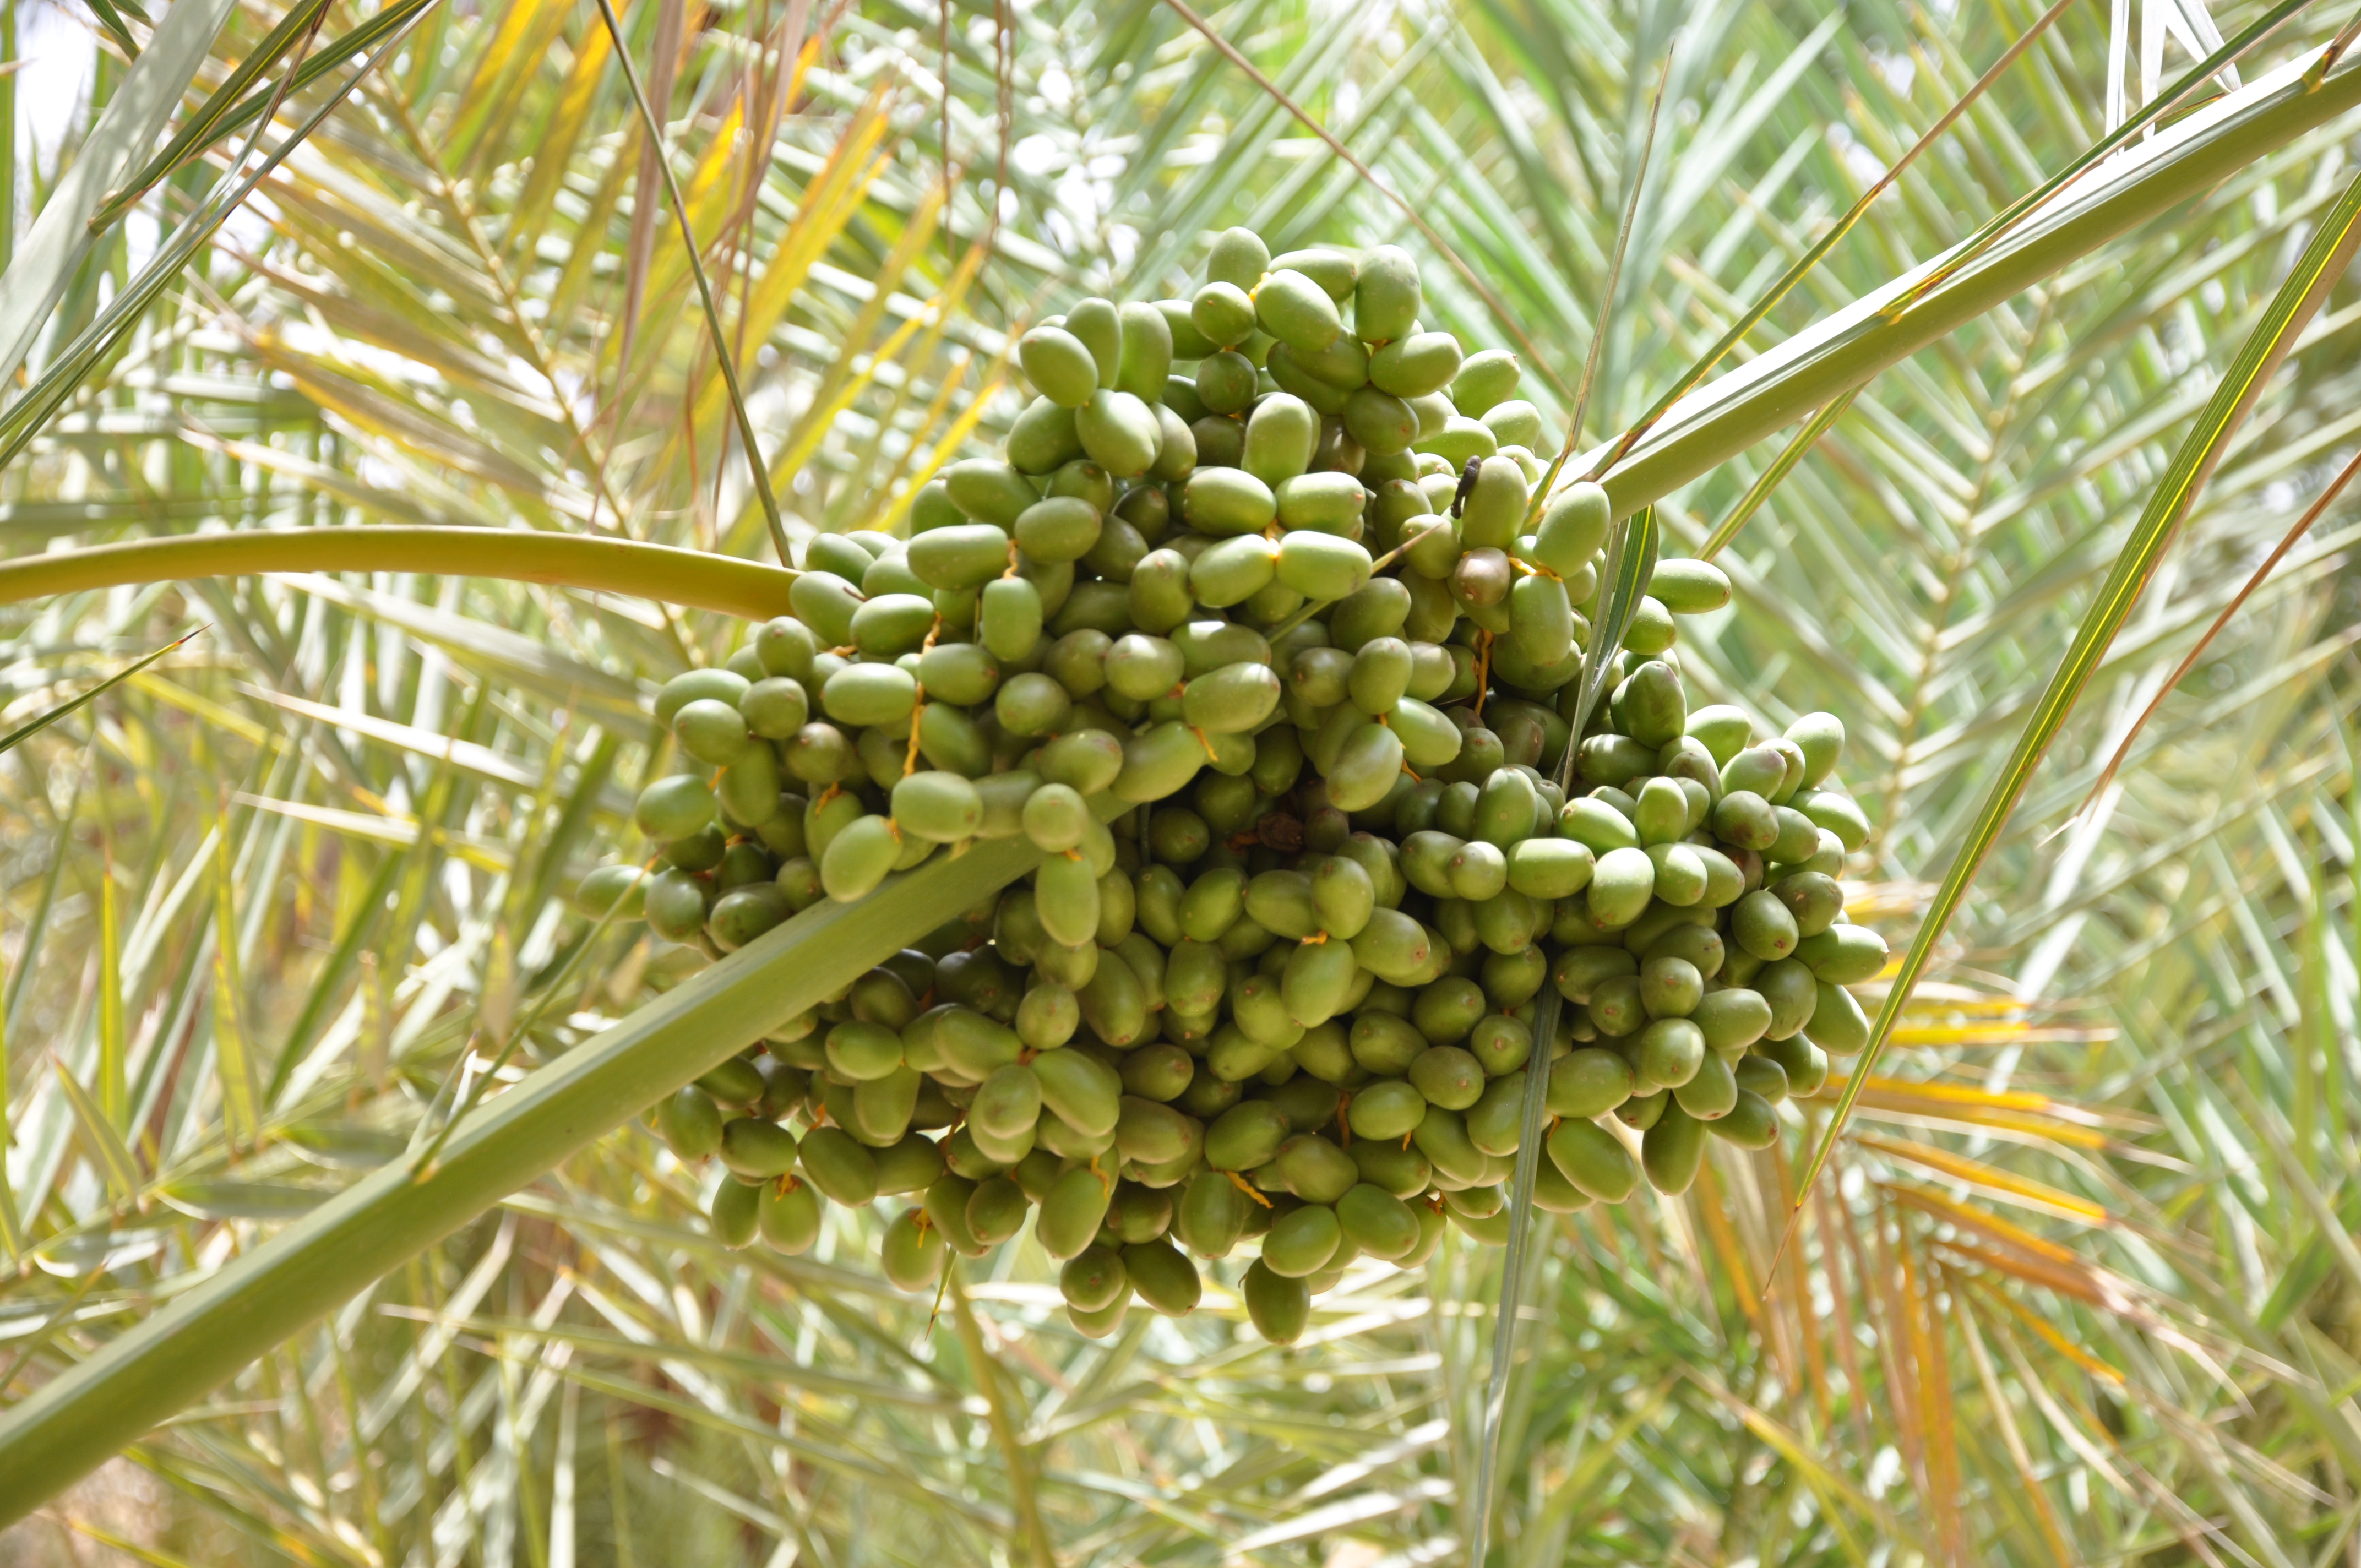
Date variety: bouisthami